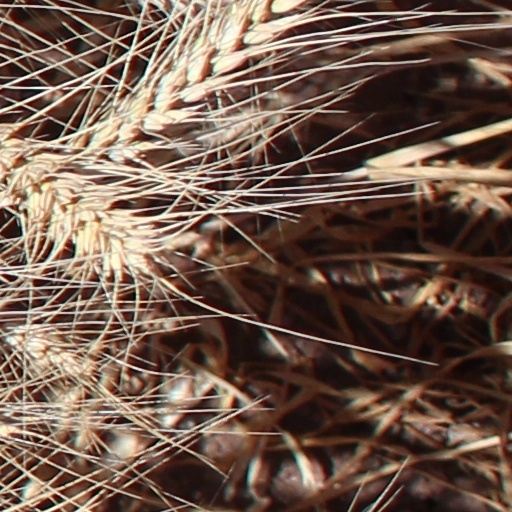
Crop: wheat